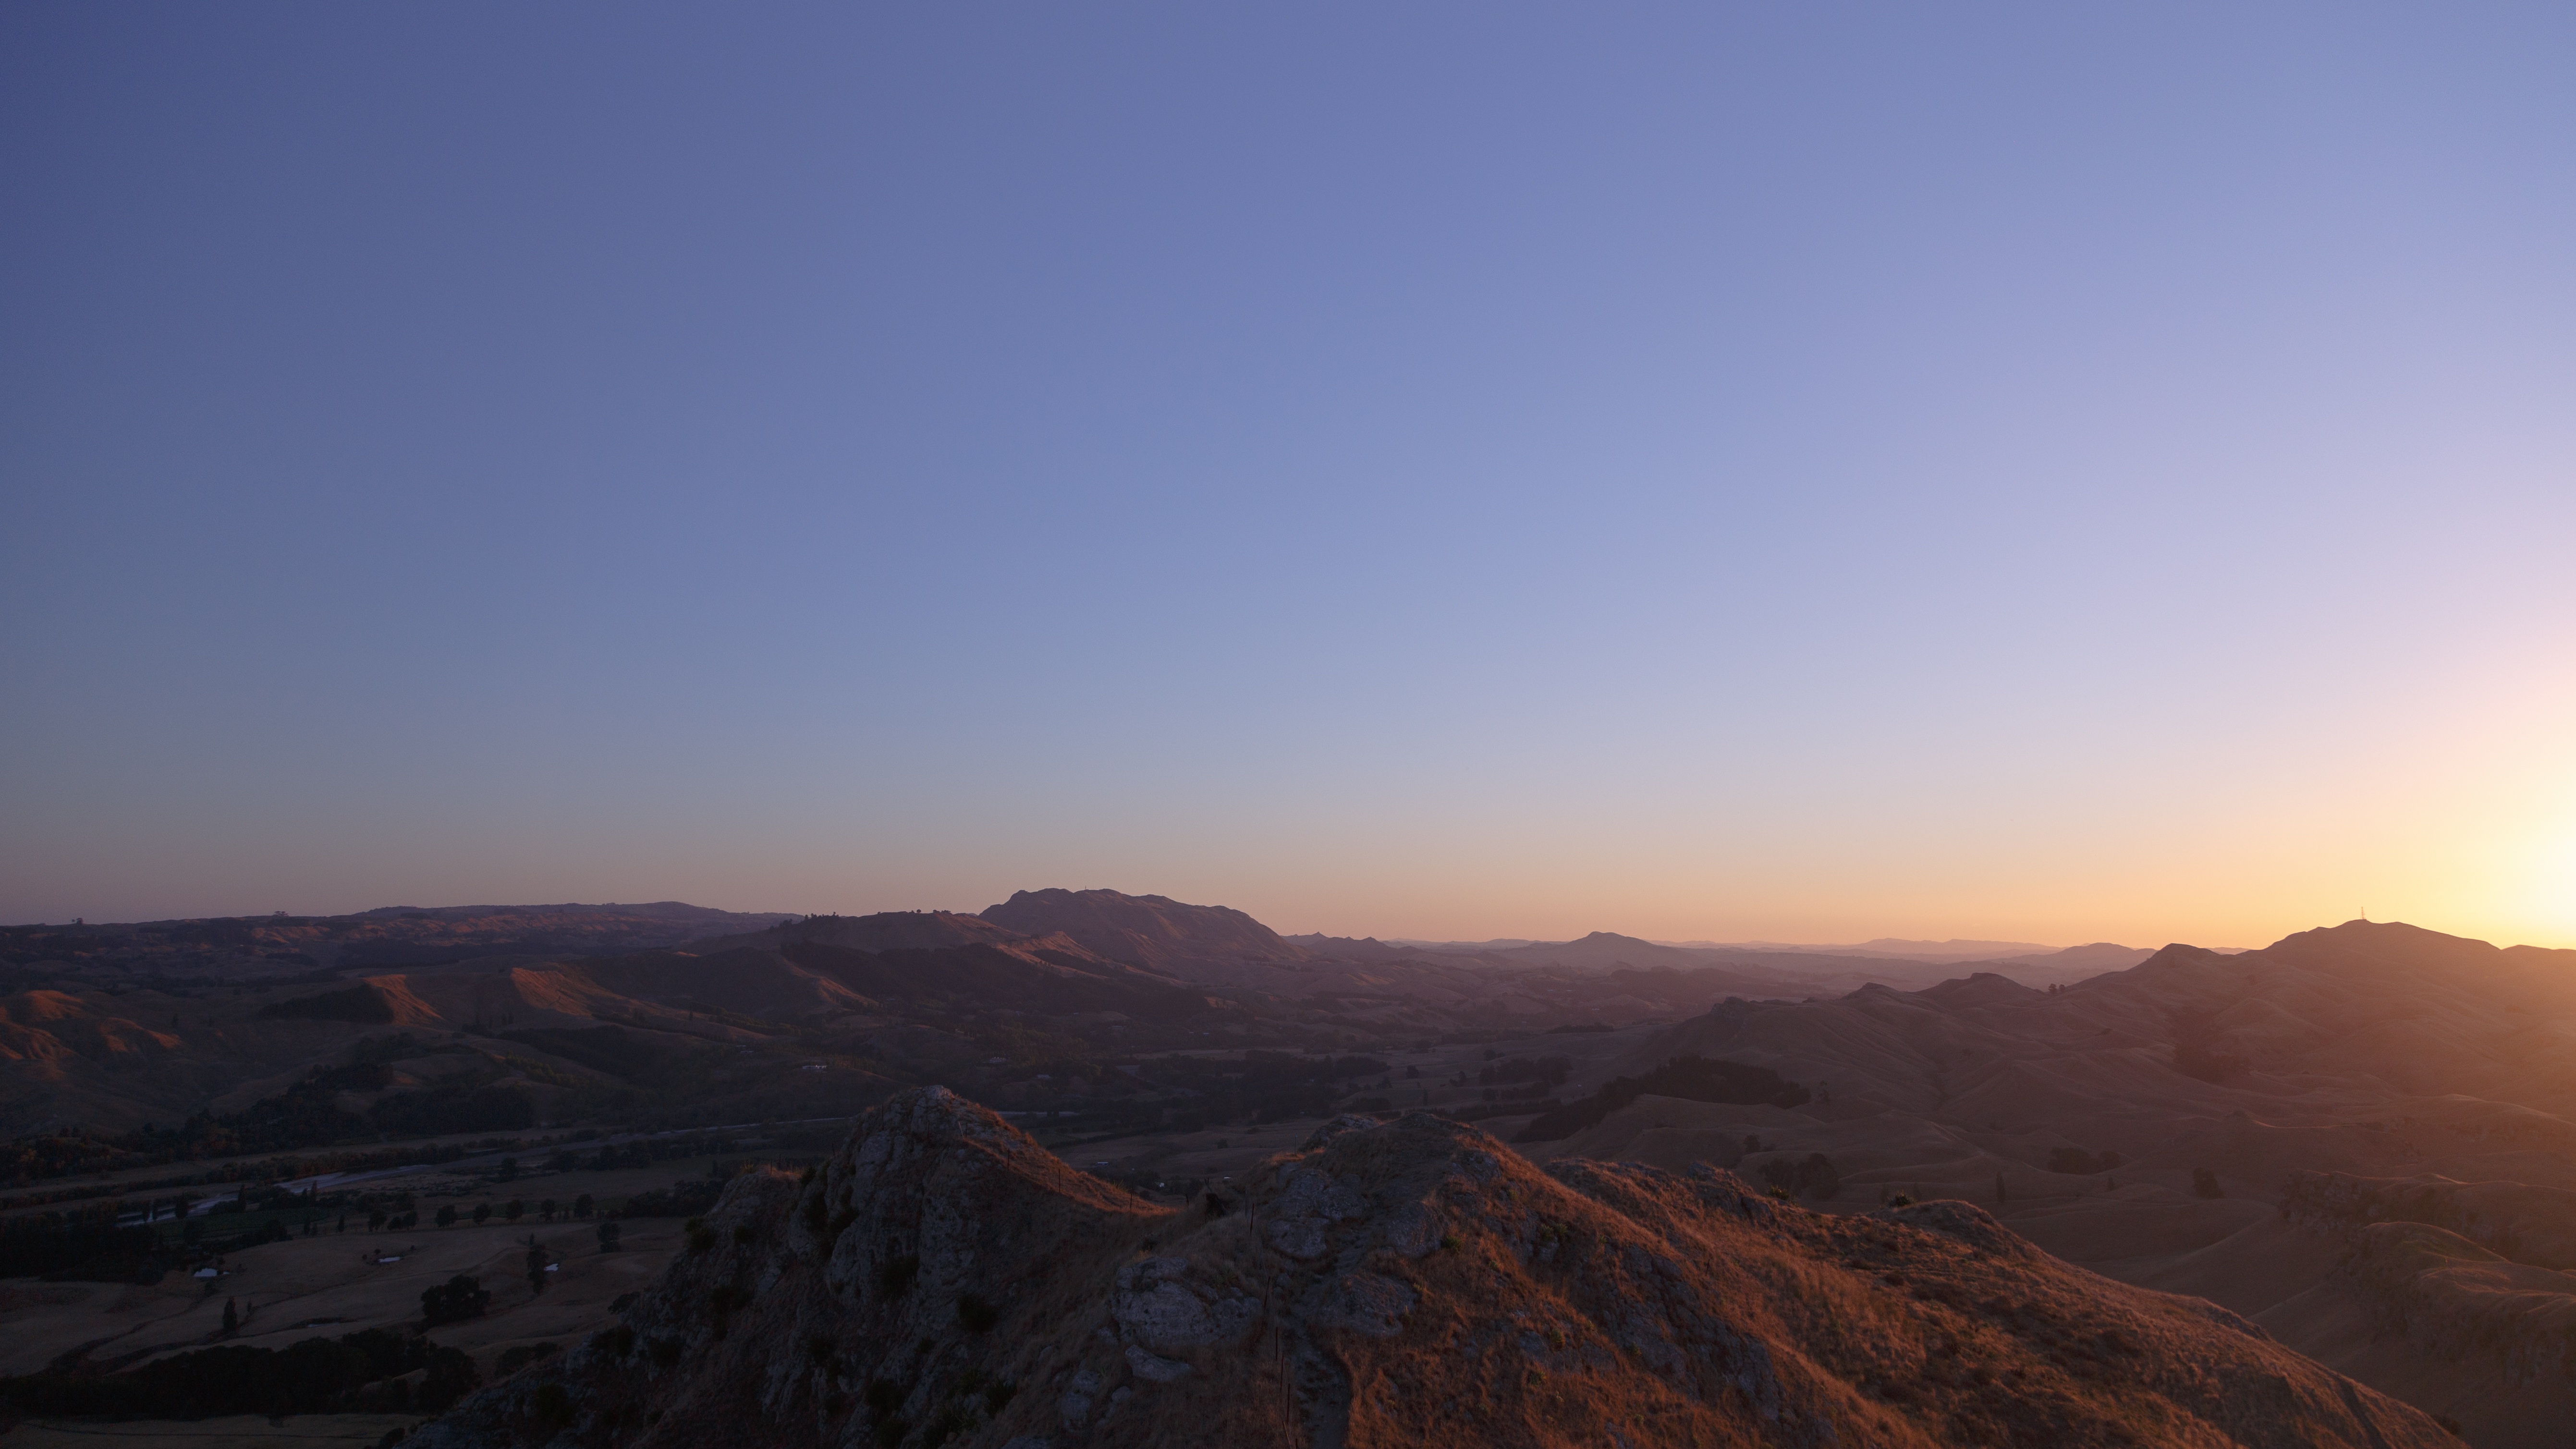
landscape, nature, outdoor, horizon, mountain, sky, sunrise, sunset, sunlight, morning, hill, desert, view, dawn, peak, valley, mountain range, range, dusk, clear, evening, twilight, tranquil, peaceful, calm, freedom, summit, above, mountains, plateau, scene, top, far, landform, geographical feature, atmospheric phenomenon, mountainous landforms